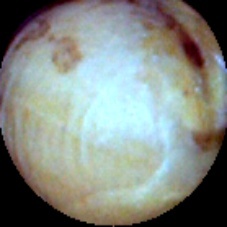
Label: Spotted